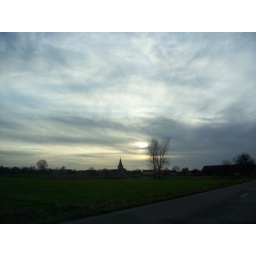
Taken in the car on the way home from Doc's house in Haute Marne on New Year's Day.